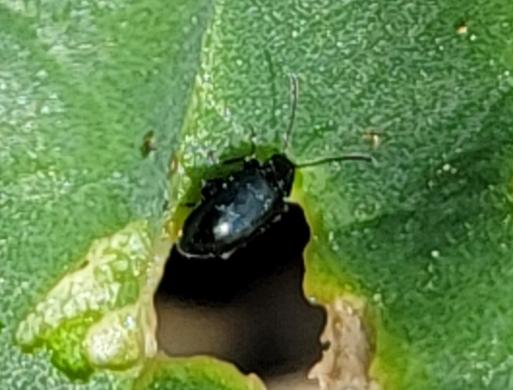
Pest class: crucifer_flea_beetle